Ancient furniture

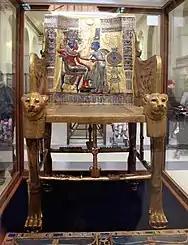
Tutankhamen's throne

A golden chair from Tutankhamen's tomb has no double cove seat, and it is covered in gold sheet. While the drum is covered in bronze. Part of the Pschent is depicted on the chair. It is made of silver and depicted on wood. Turquoise colored glass is used to inlay the claws. Decorative Lower Egyptian papyrus flowers and Upper Egyptian lilly ornaments are beneath the seat. A sing depicting the unification of Upper and Lower Egypt is also present on the underside of the chair. Both of the legs have lion's heads as a capital. A single golden sheet would have been beaten and worked around a wooden core. The eyes would have been inlaid inside of this. This resembles a uraeus cobra wearing the Pschent supporting a cartouche of the kings name.